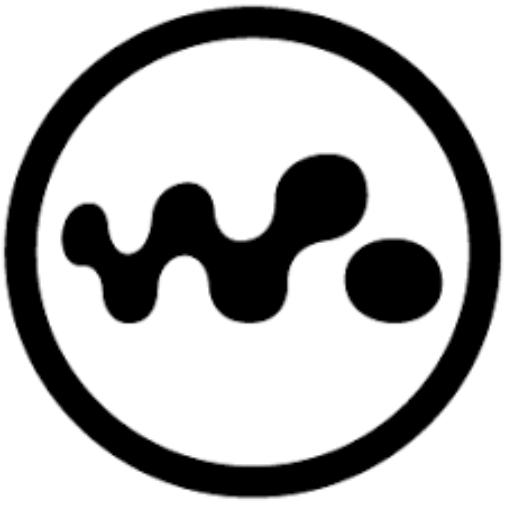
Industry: Electronic